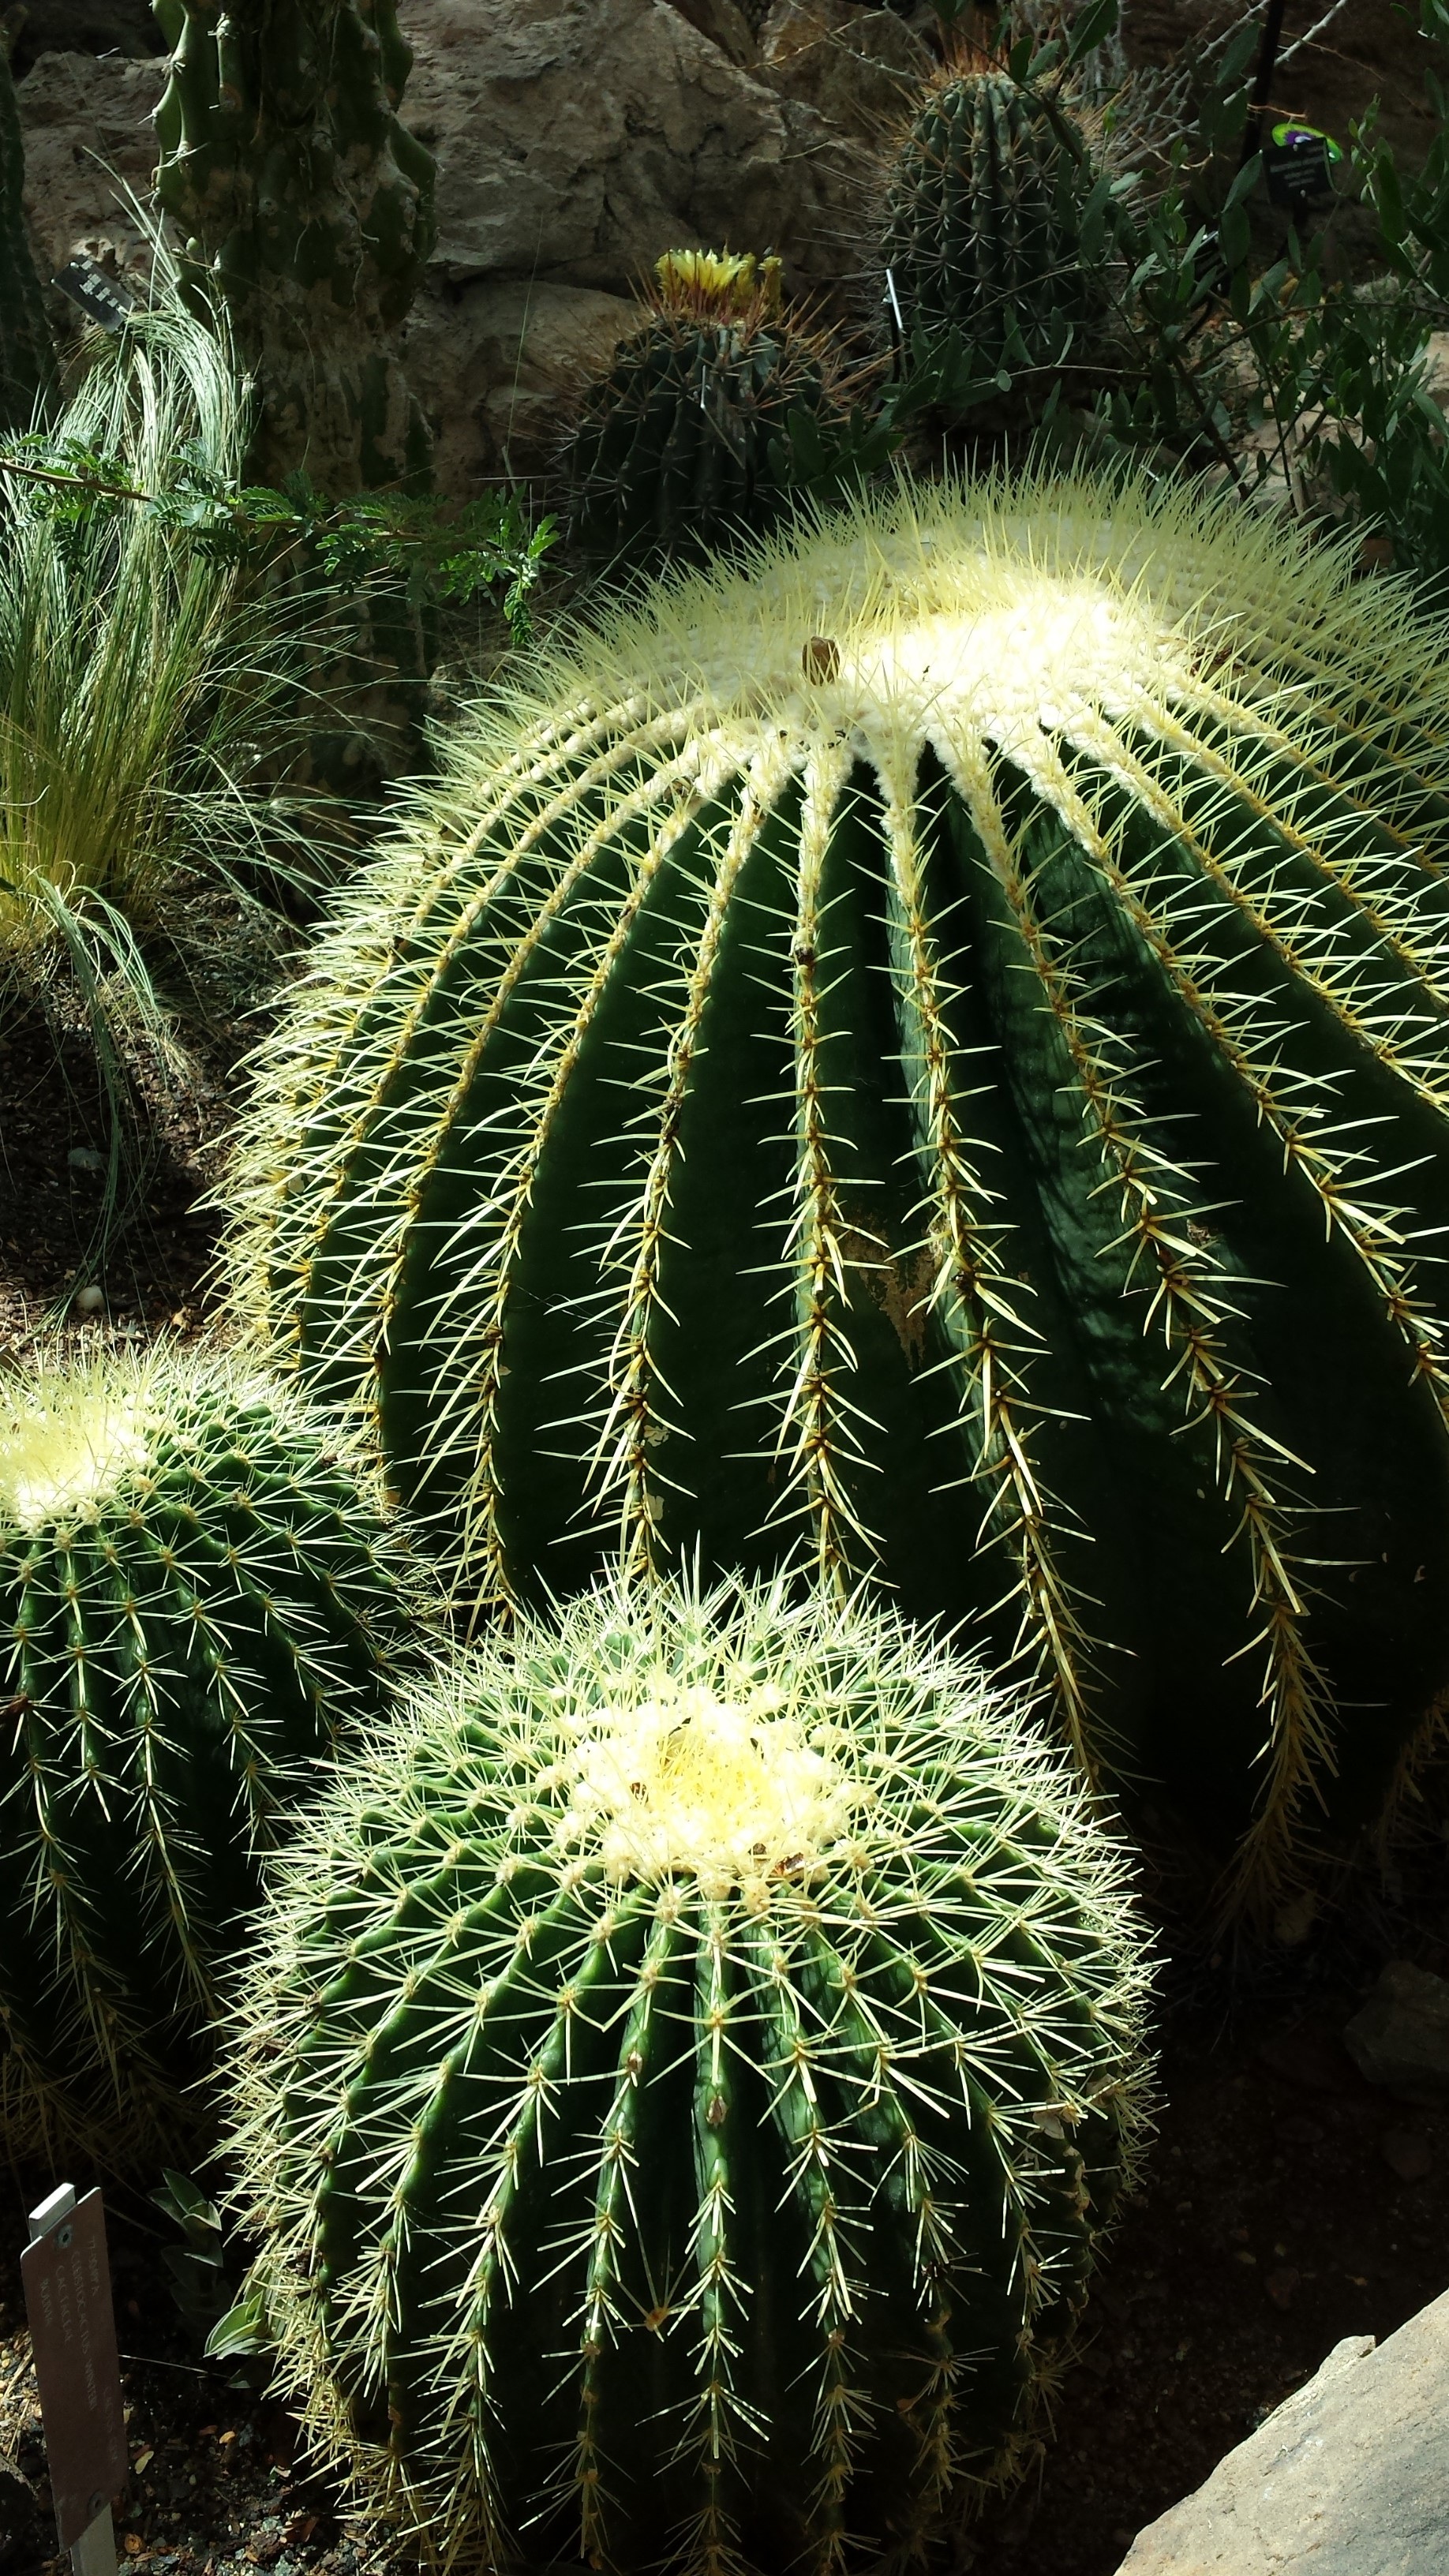
tree, nature, cactus, plant, flower, thorn, green, spice, botany, succulent, garden, flora, plants, vegetation, botanical garden, flowering, drought, cactuses, flowering plant, land plant, arecales